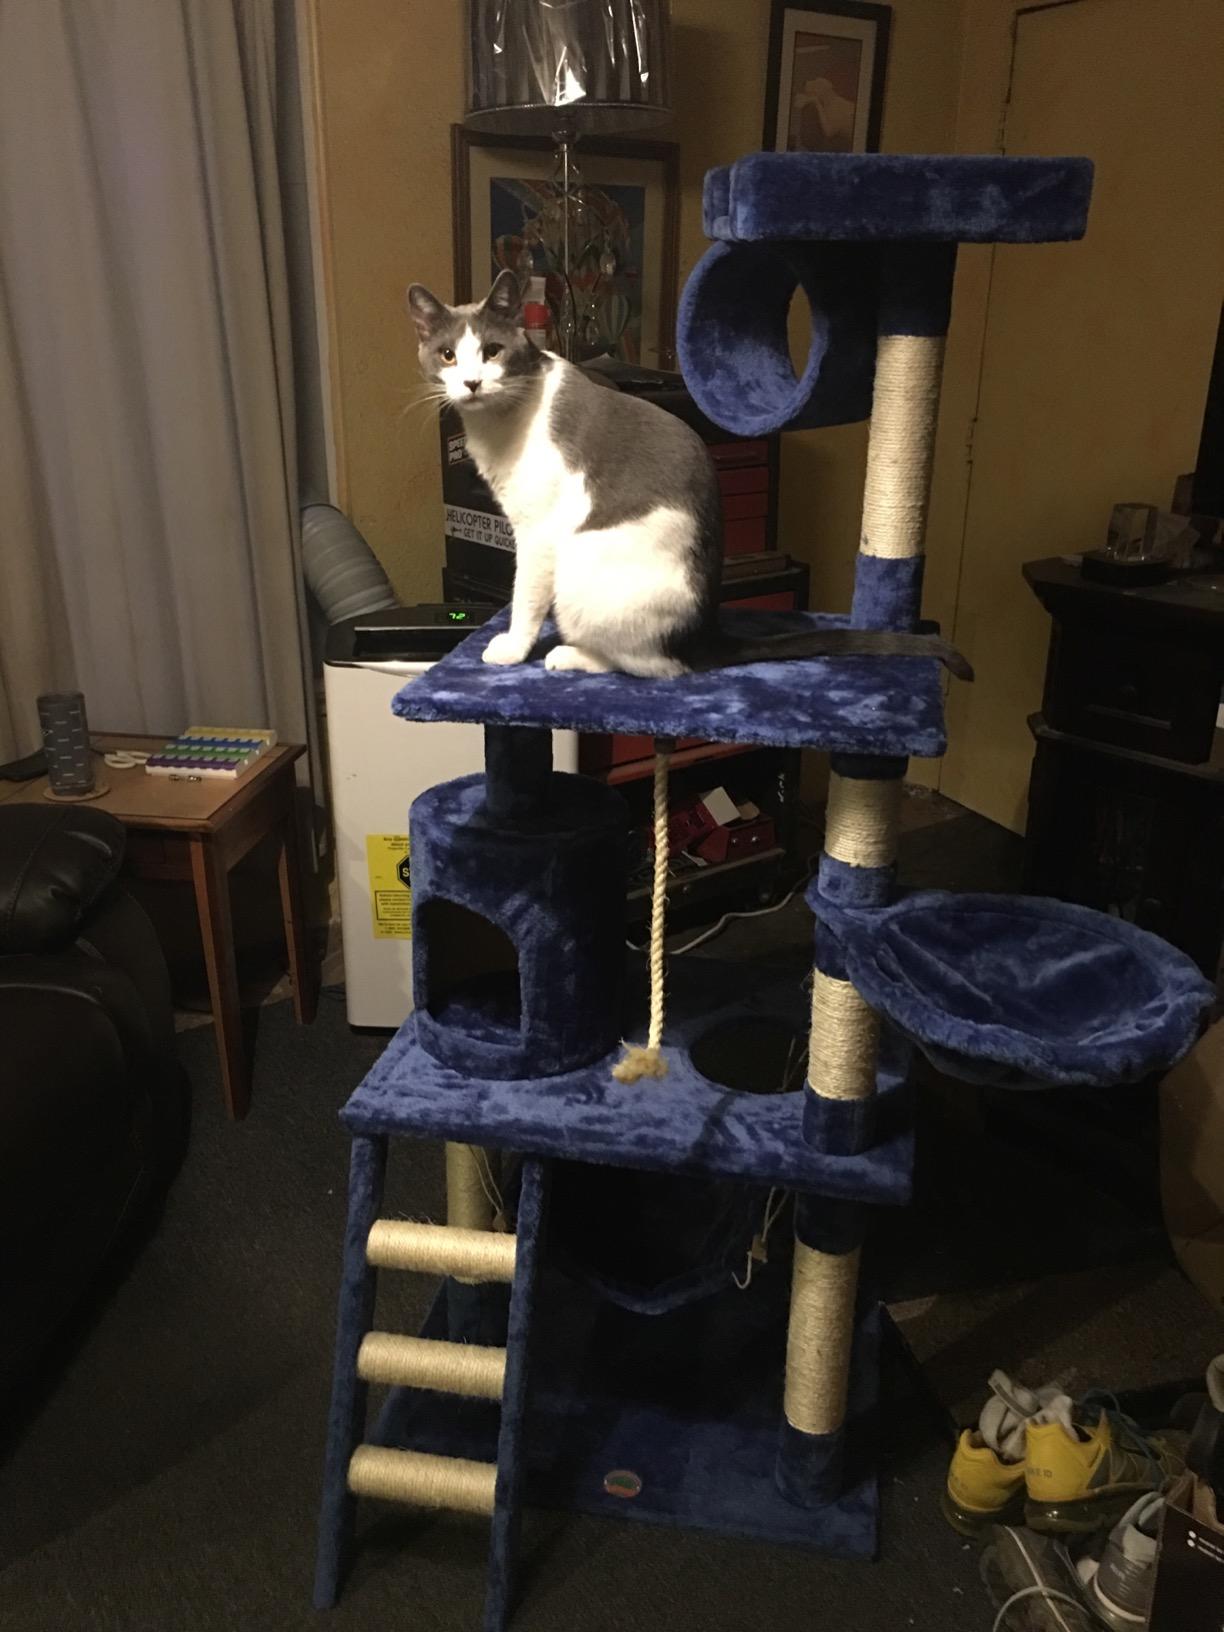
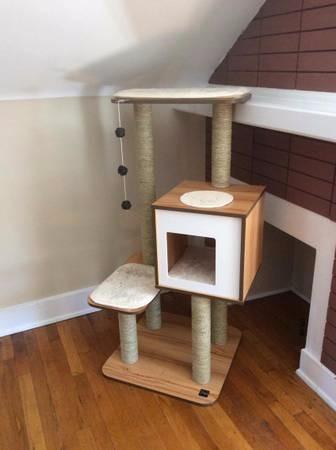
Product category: items_cat tree
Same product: no